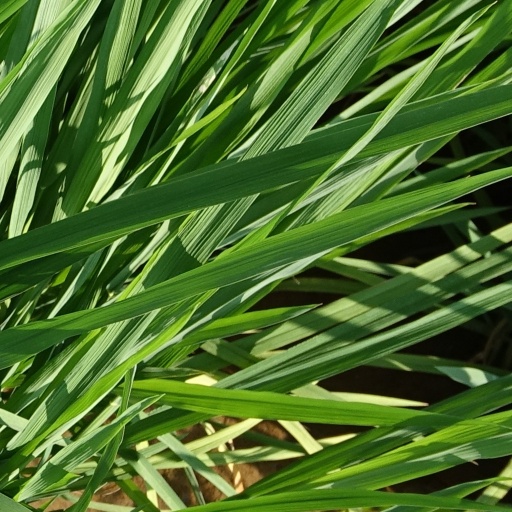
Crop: rice